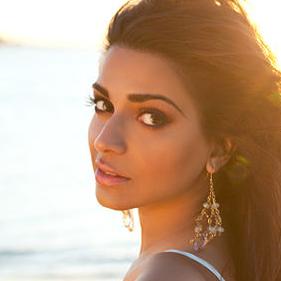
Age: 28